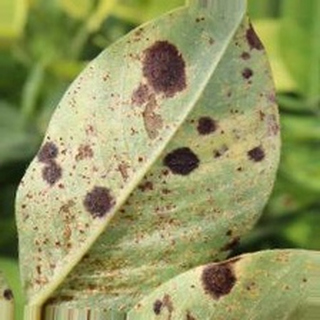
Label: groundnut_rust